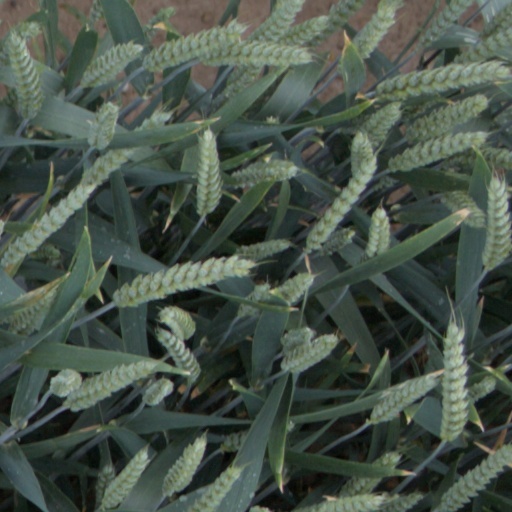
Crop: wheat